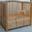
Label: bed